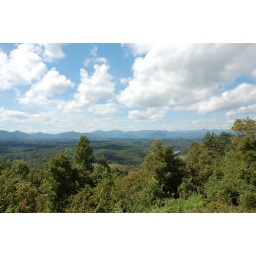
Carolina blue sky over the Blue Ridge